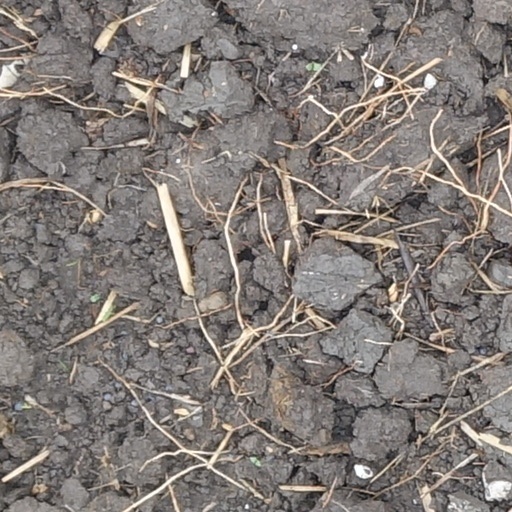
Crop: wheat